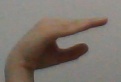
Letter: jeem